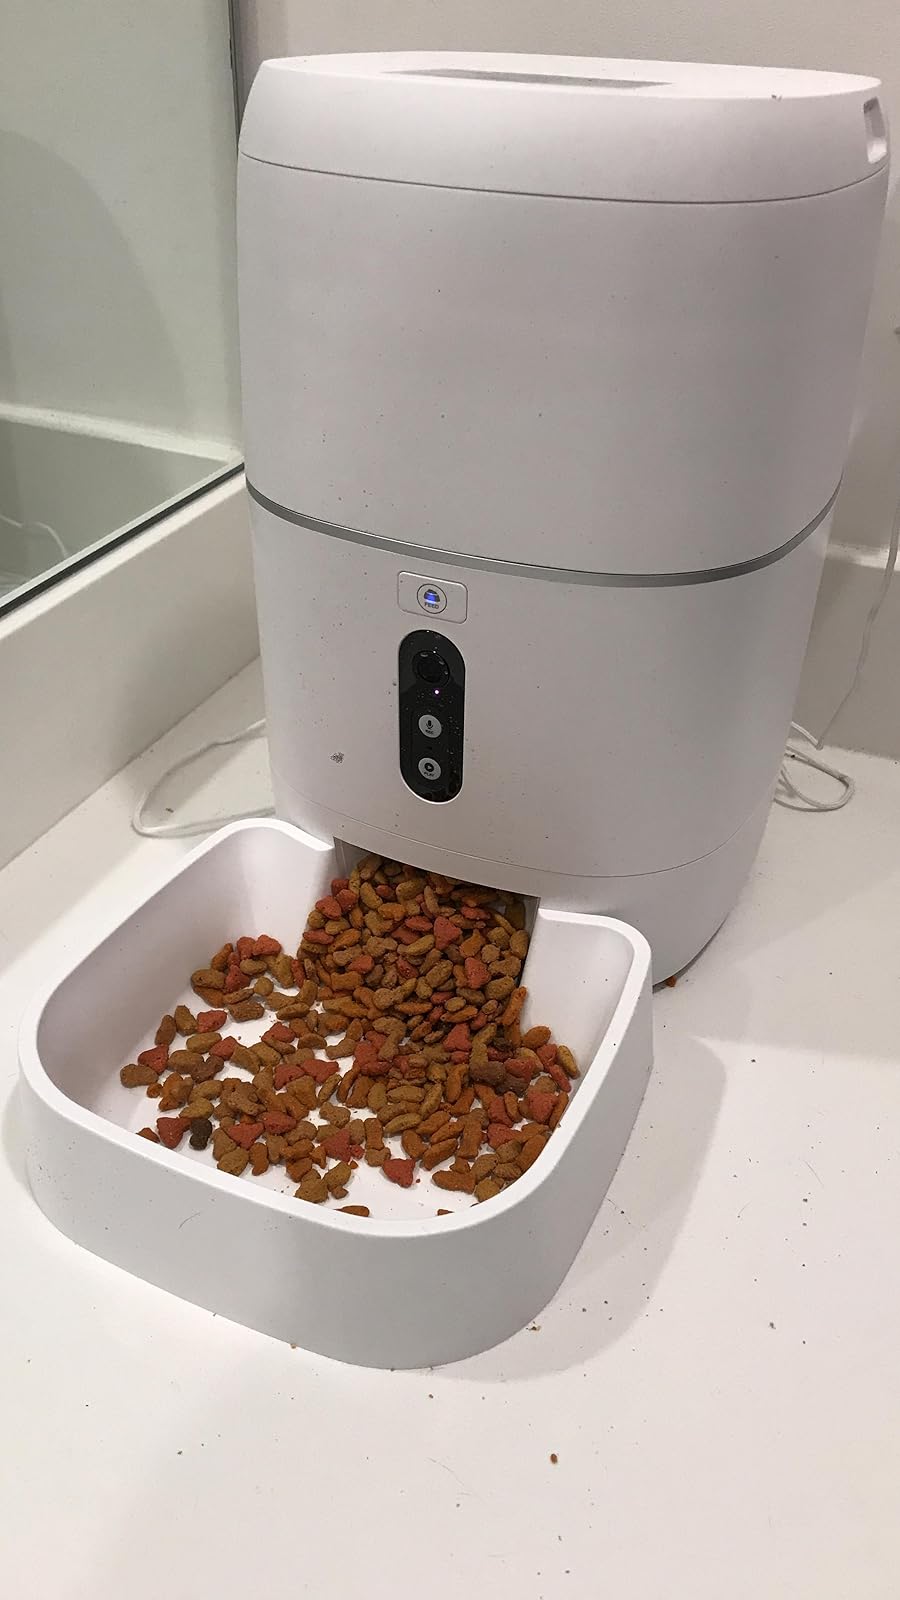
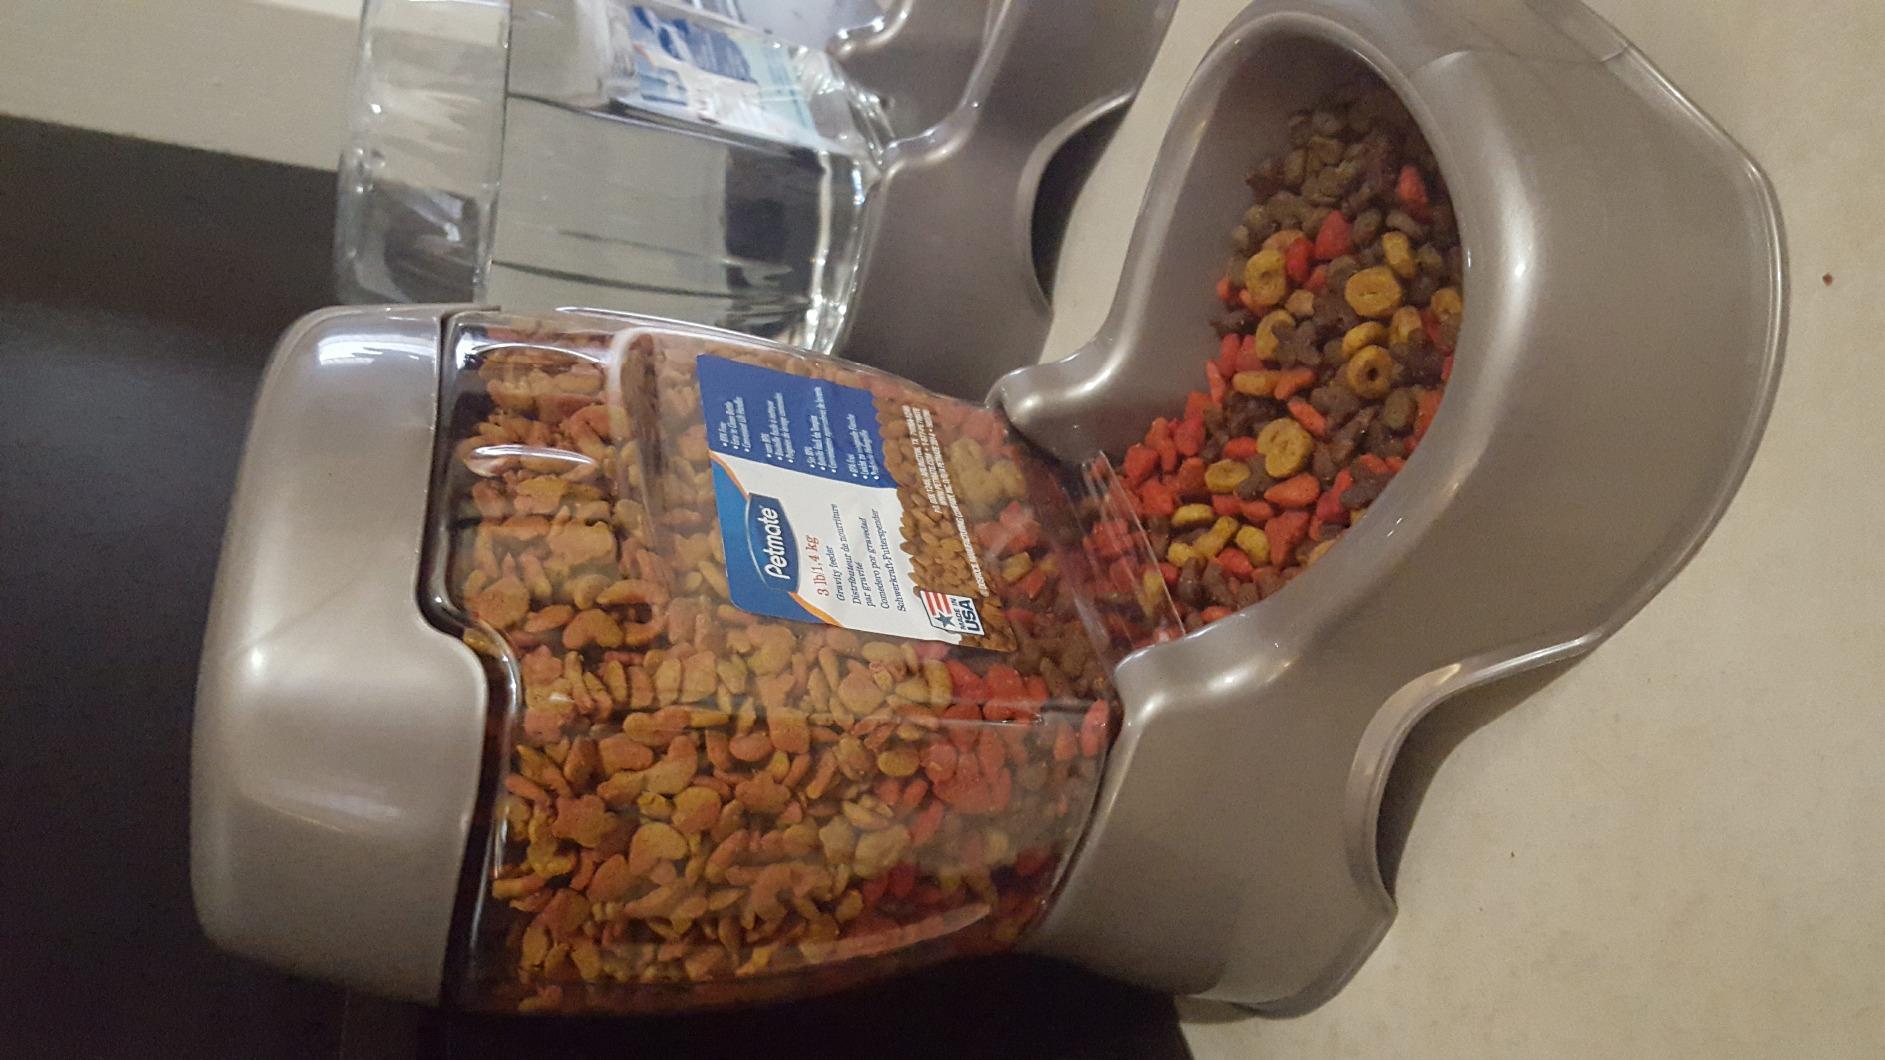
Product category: items_feeder
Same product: no